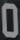
Number: 0